Martin Kastler

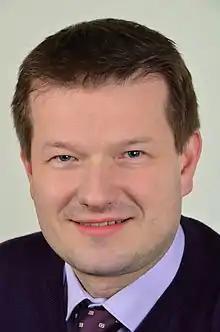
Kastler in February 2014

Martin Kastler (born 1974 in Nuremberg) was a German politician of the Christian Social Union of Bavaria (CSU) who was a Member of the European Parliament from 2003 until 2004 and from 2009 until 2014.